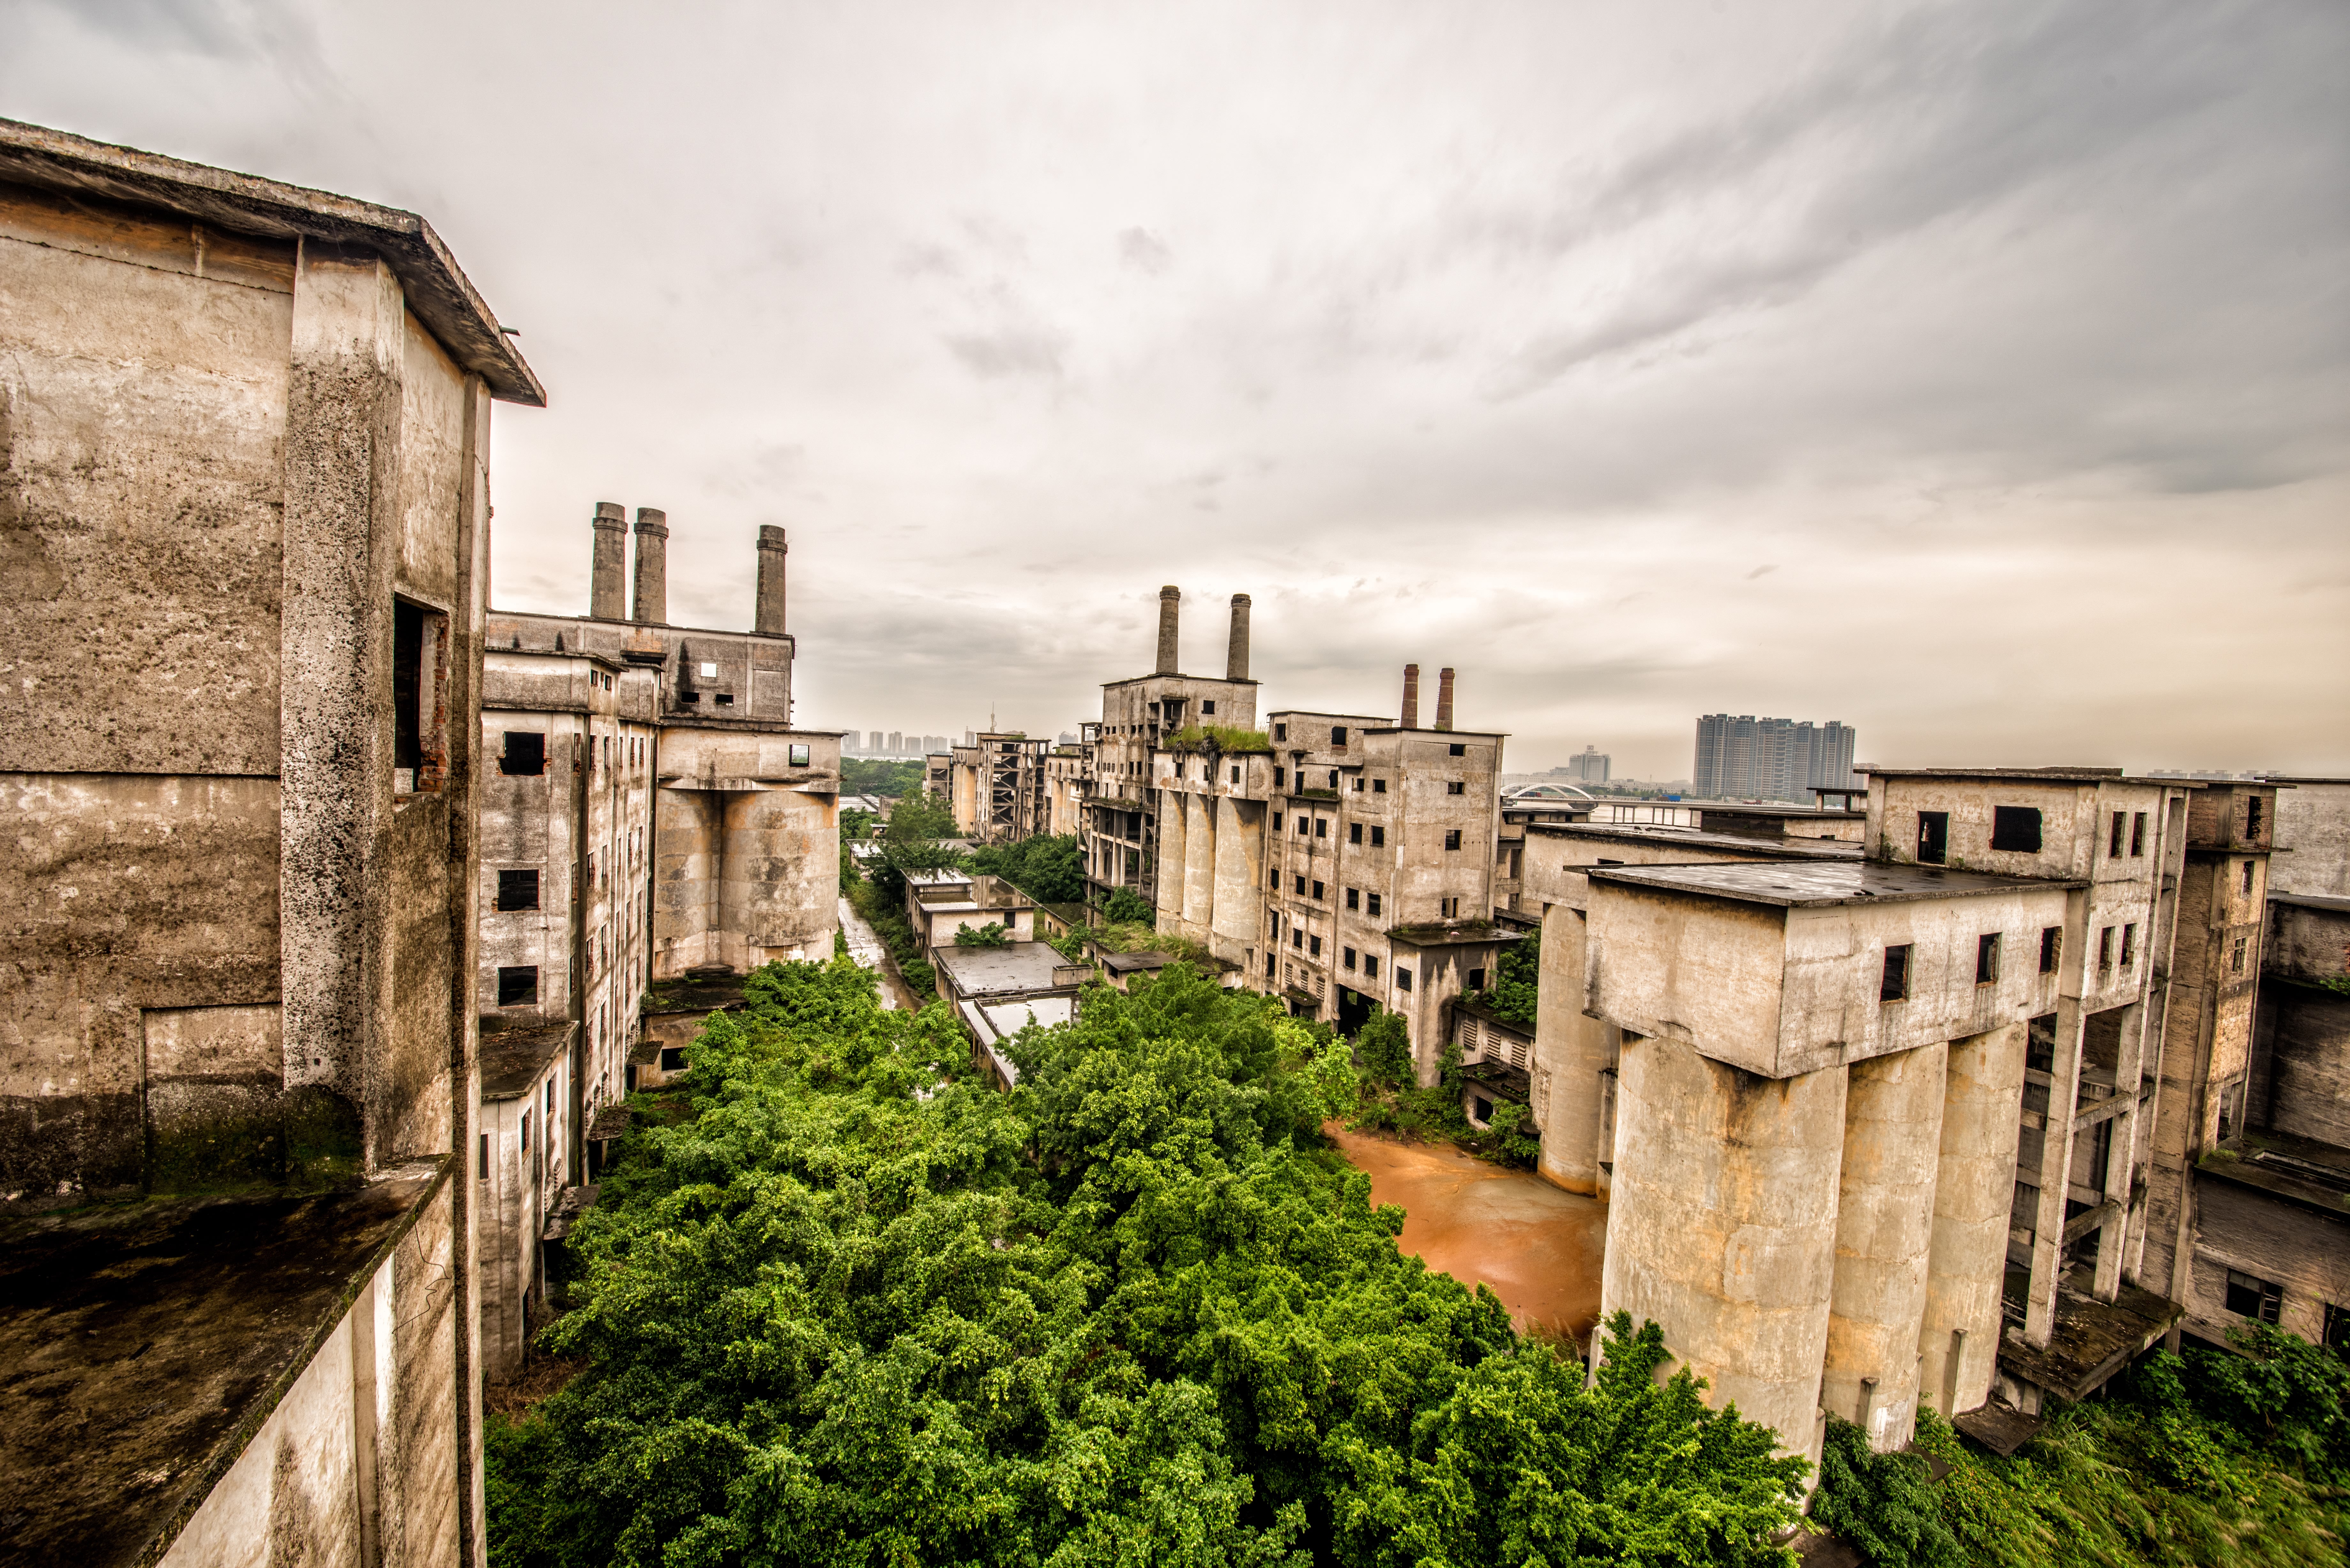
architecture, house, town, city, wall, workshop, cityscape, landmark, waterway, ruins, wide angle, rural area, urban area, ancient history, human settlement